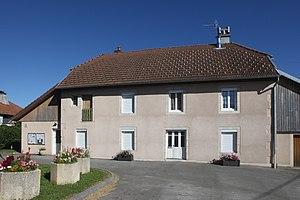
Mairie de Chevigney-les-Vercel (Doubs).
Chevigney-lès-Vercel est une commune française située dans le département du Doubs, en région Bourgogne-Franche-Comté.